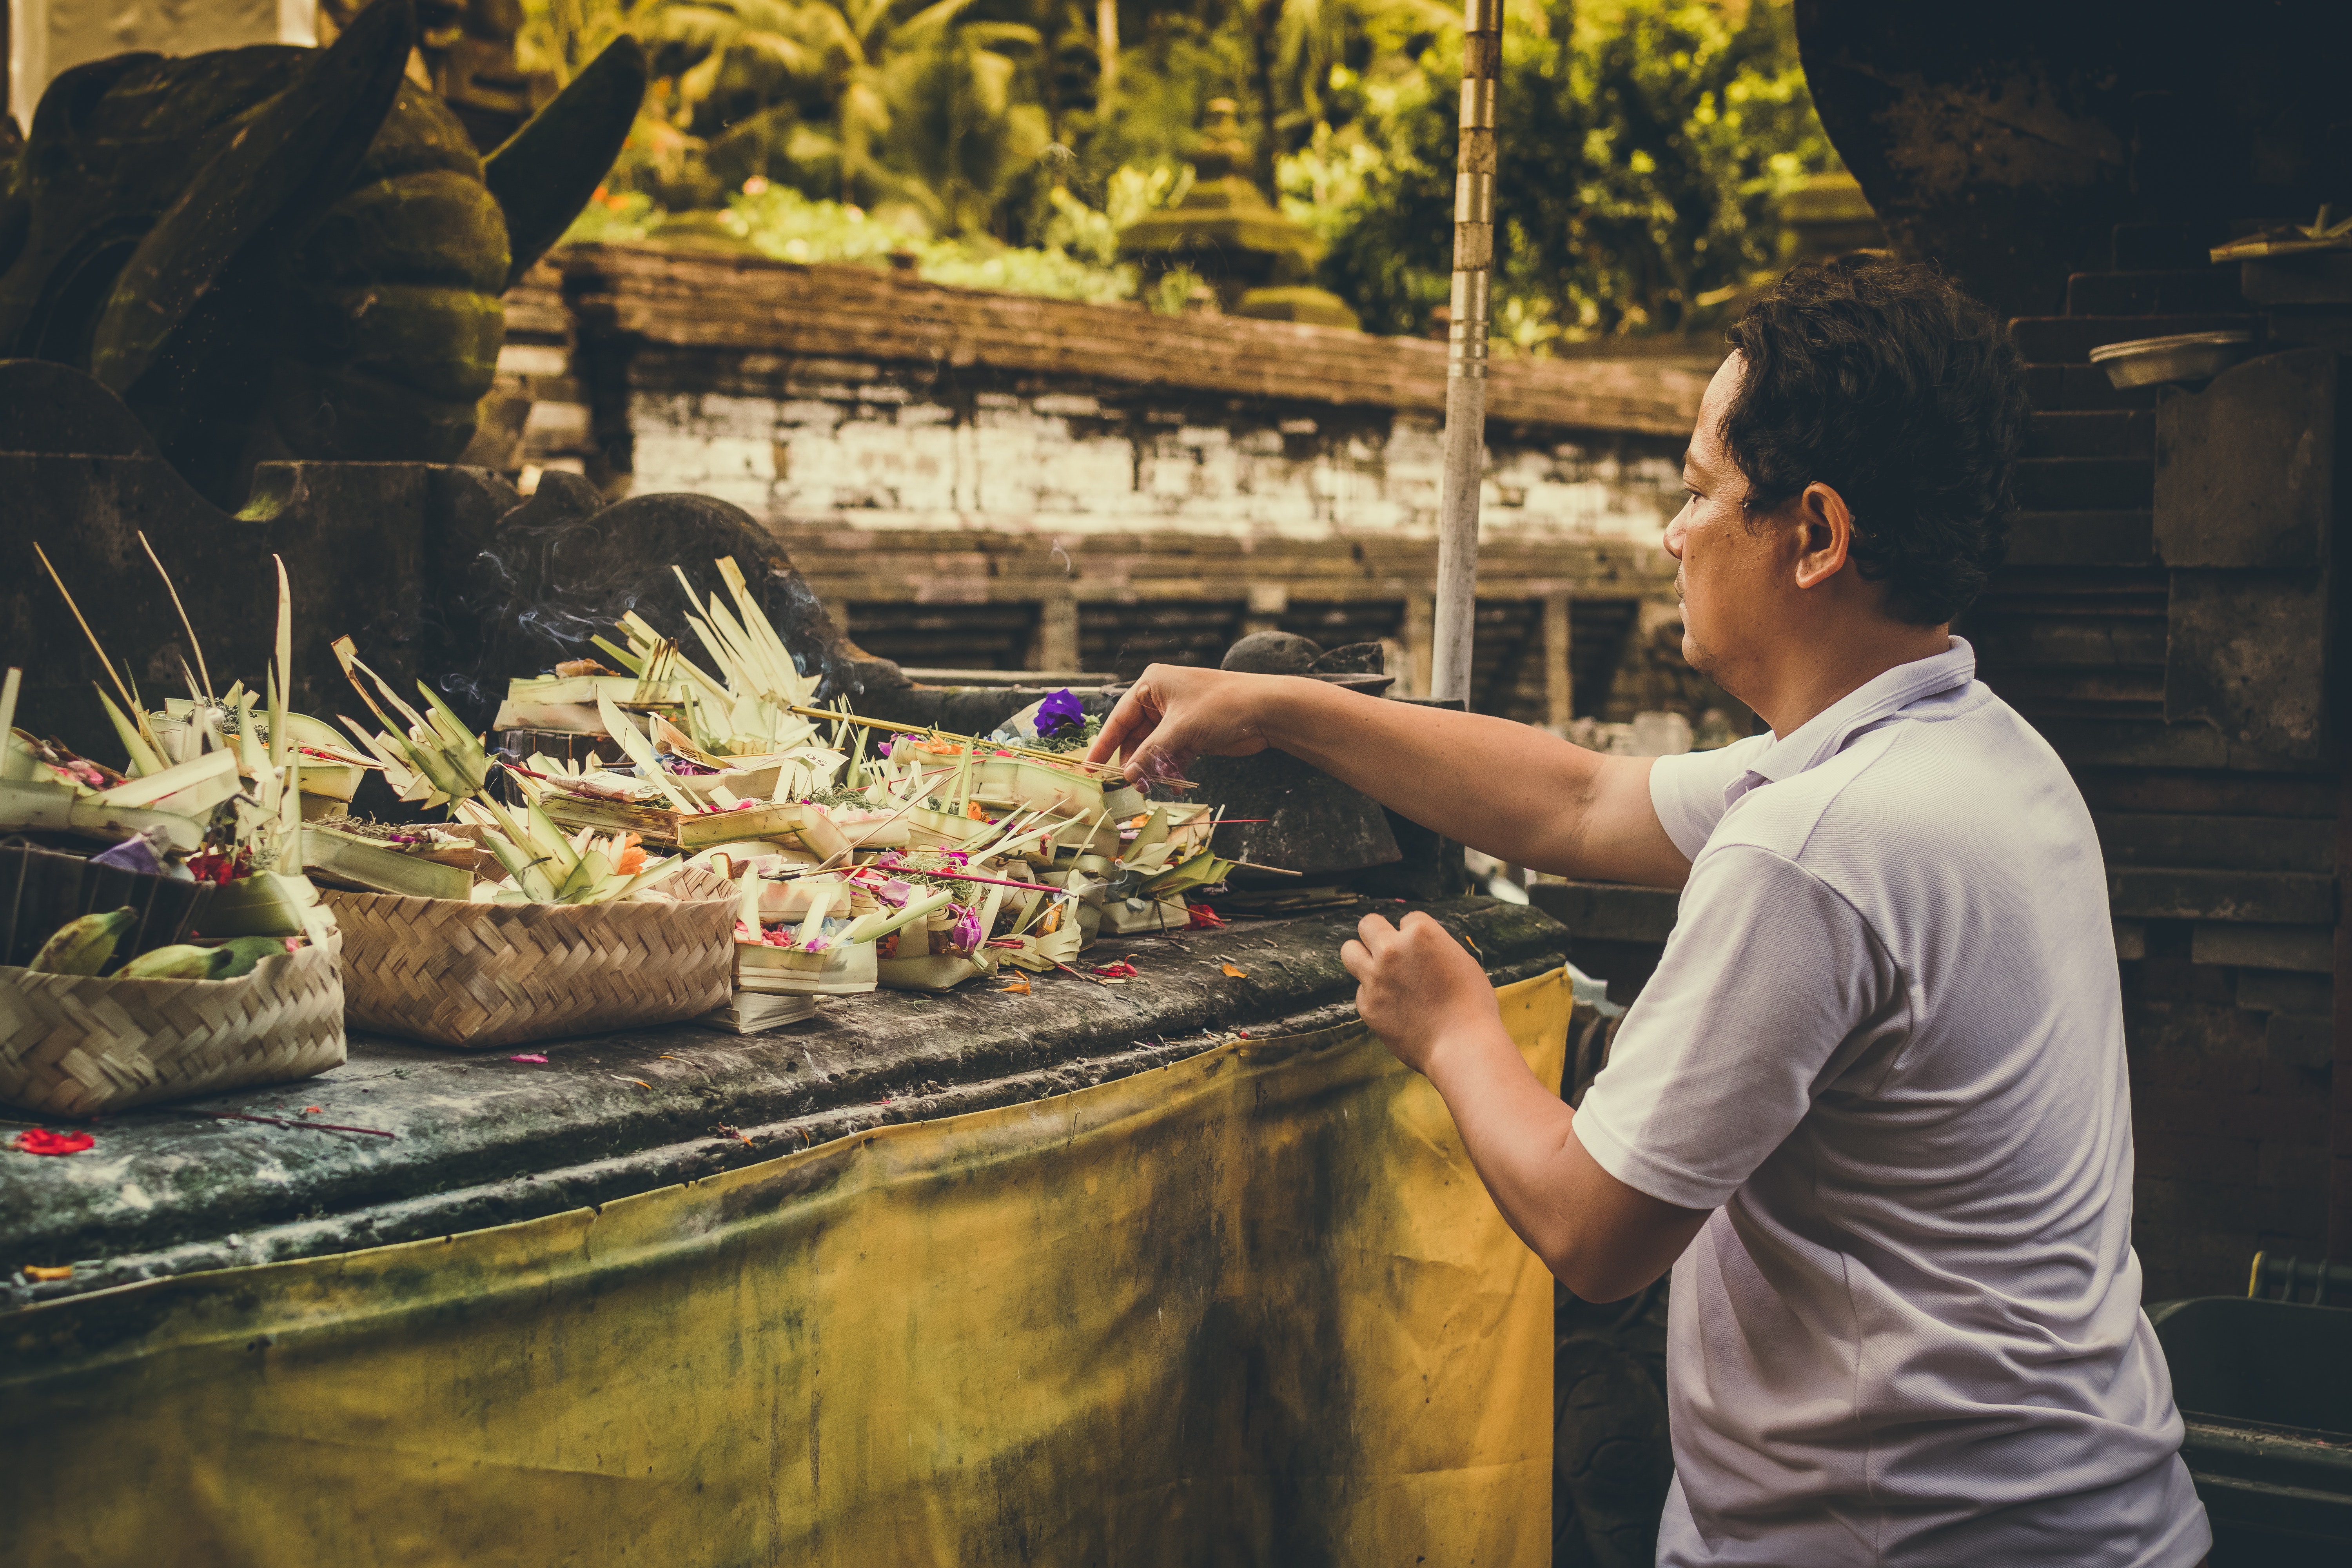
selling, public space, temple, hawker, street food, shopkeeper, plant, market, city, tourism, street